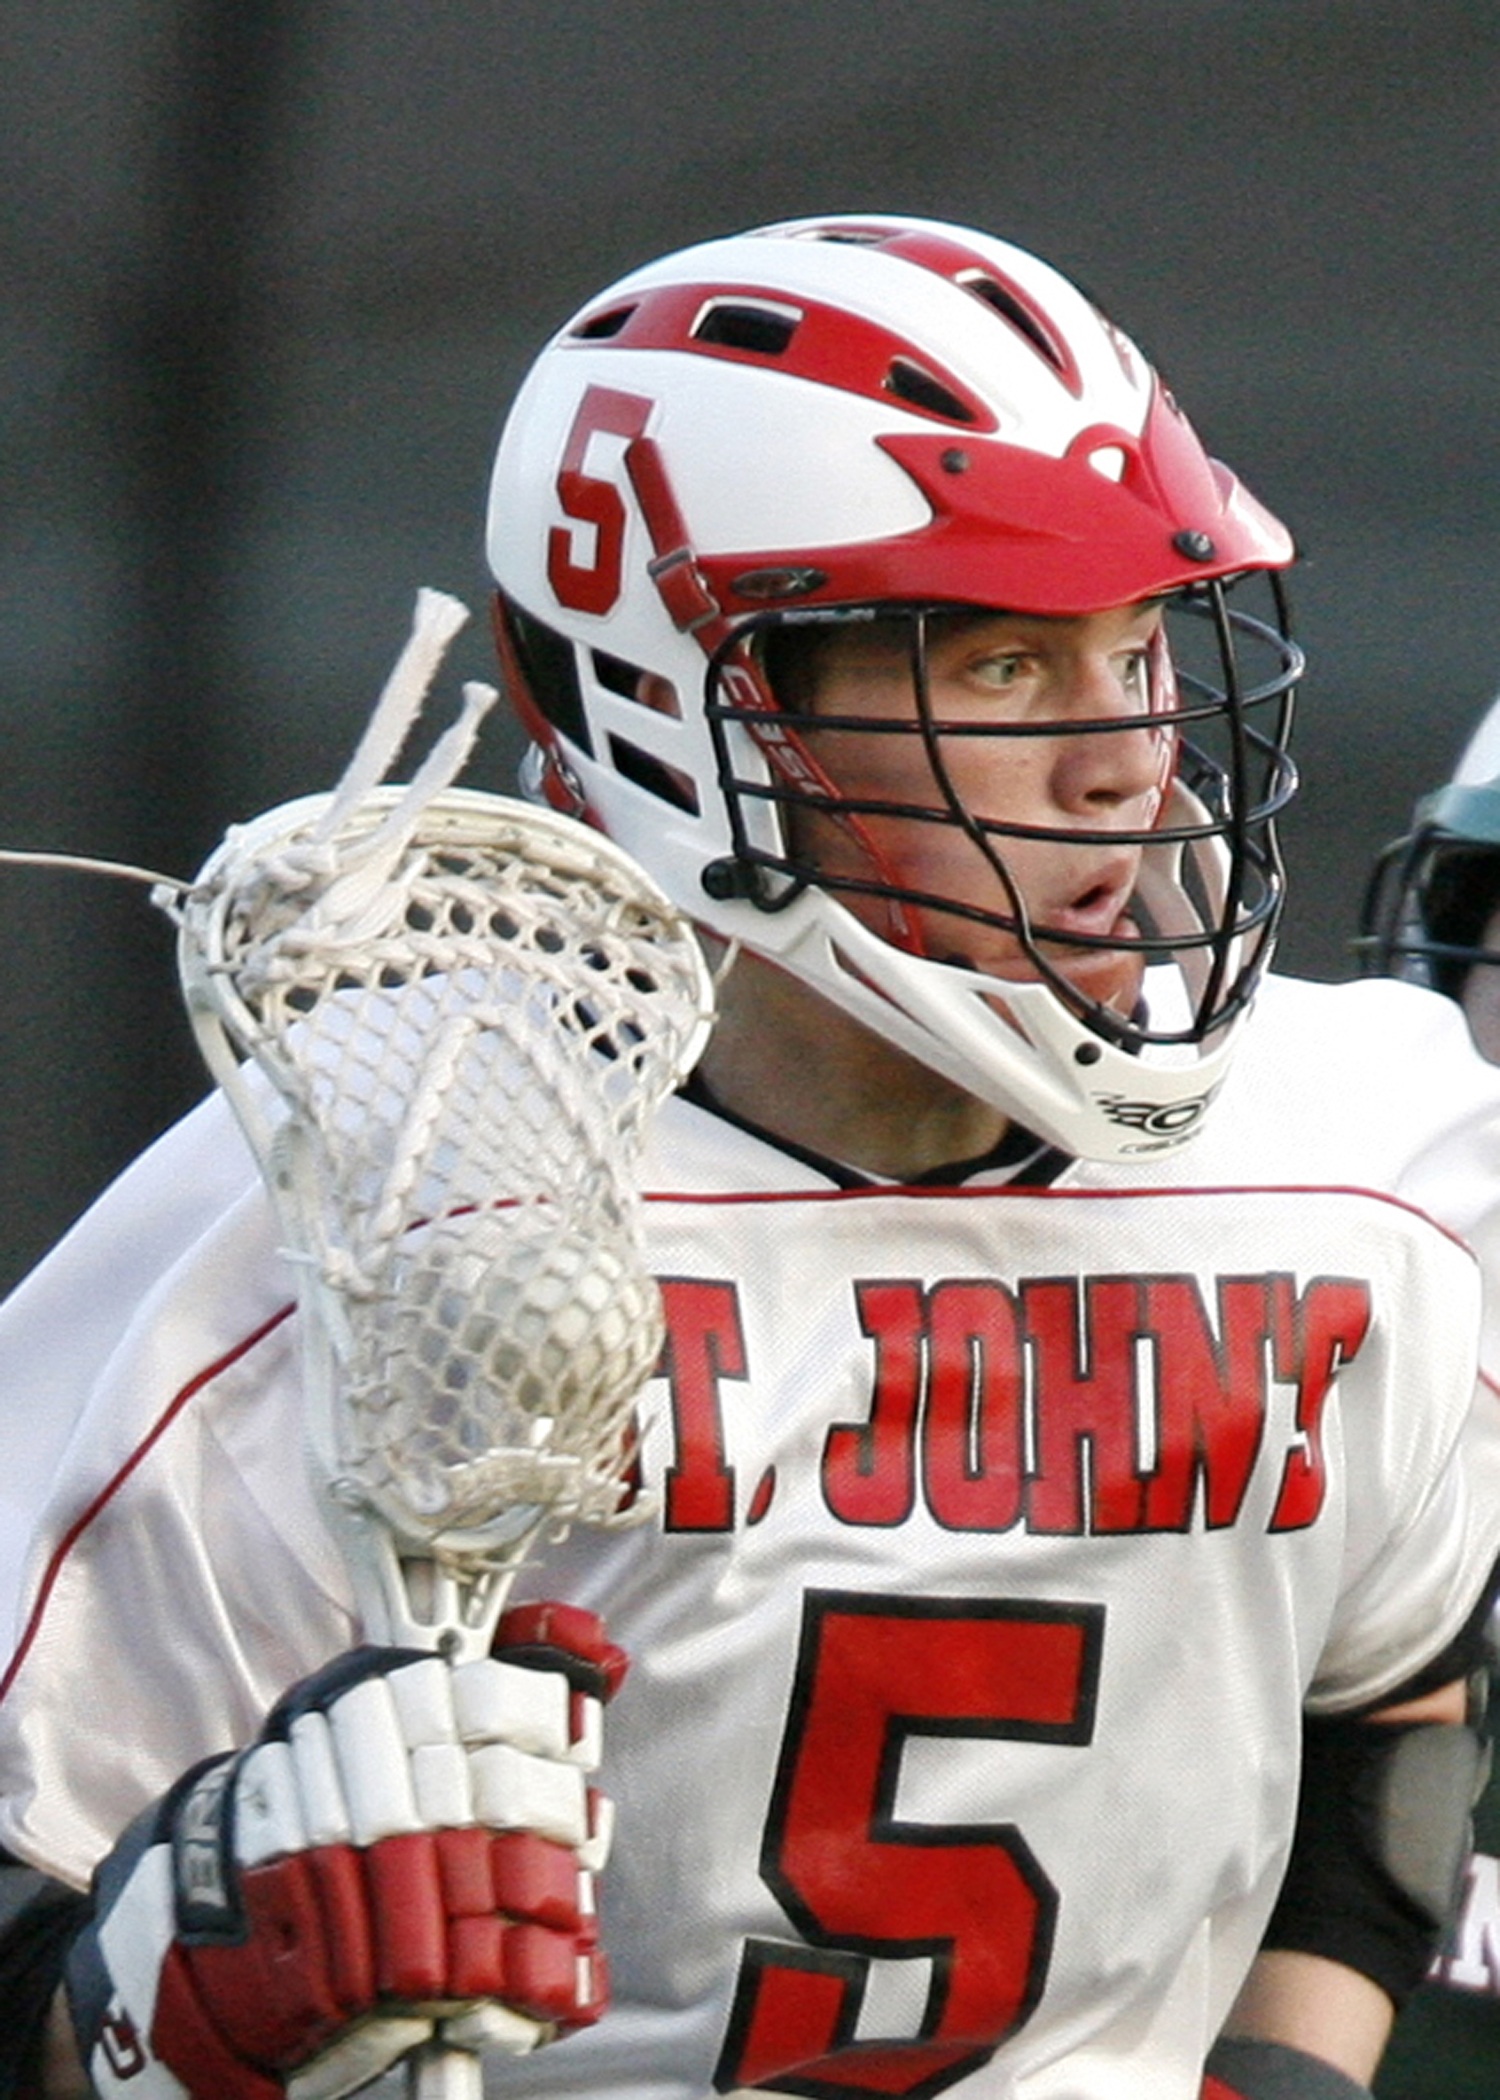
sport, game, running, male, young, action, clothing, player, teenager, ice hockey, outdoors, competition, american football, sports, helmet, net, ball, uniform, protection, athlete, stick, tackle, lax, football player, catcher, high school, face mask, lacrosse, football helmet, canadian football, goaltender, baseball positions, football equipment and supplies, ice hockey position, gridiron football, protective equipment in gridiron football, hockey protective equipment, goaltender mask, protective gear in sports